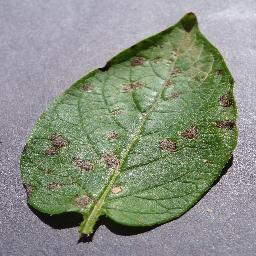
Label: Potato___Early_blight